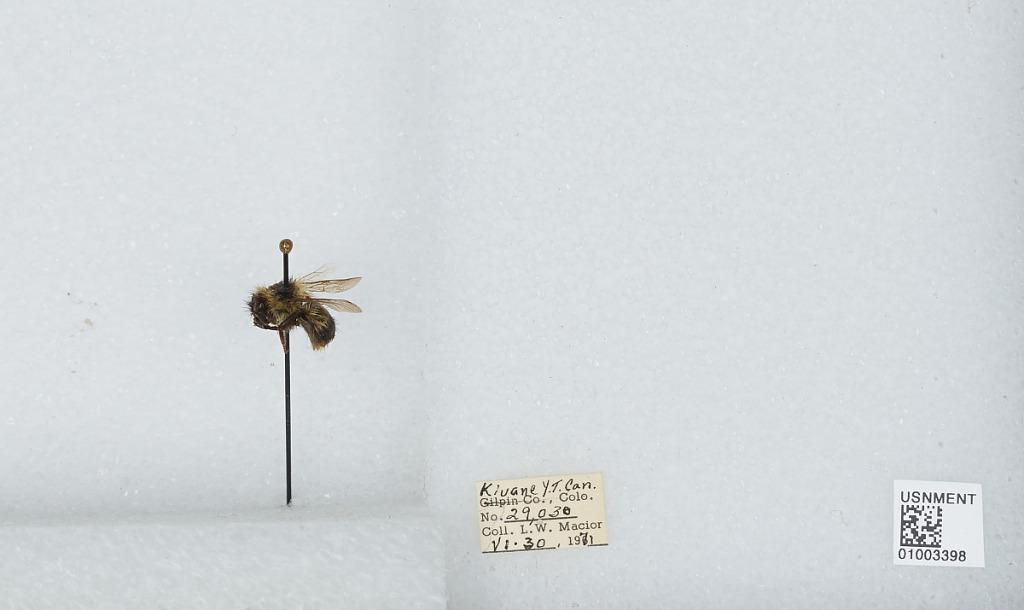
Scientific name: Bombus (Pyrobombus) frigidus Smith
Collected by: L. Macior
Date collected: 1971-6-30
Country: Canada
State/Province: Yukon Territory
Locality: Kluane
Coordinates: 60.75, -139.5